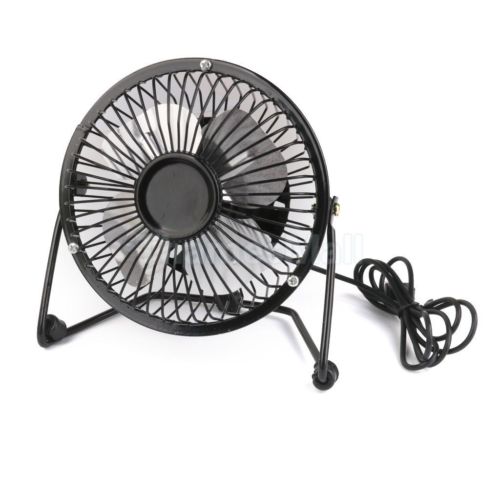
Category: fan